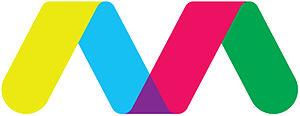
Le métro de Bakou, de conception soviétique, a été mis en service en 1967 pour desservir la capitale de l’Azerbaïdjan, Bakou. Il comprend actuellement trois lignes avec une longueur totale de 36,66 km et compte 25 stations. Le réseau du métro est complété une ligne ferroviaire suburbaine.